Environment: real
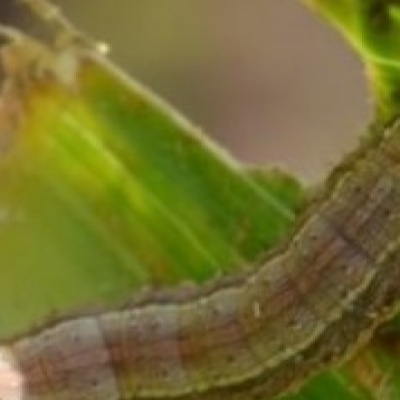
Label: fall_armyworm